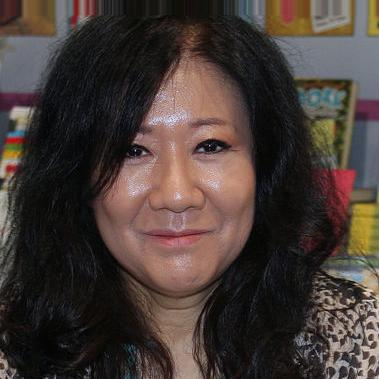
Age: 57